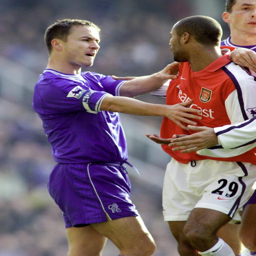
football player was caught biting a player back